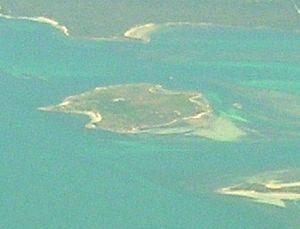
Little Dog Island est une île carrée, plate, en granite, d'une superficie de 83 ha, au sud-est de l'Australie. Elle fait partie de l'état de Tasmanie et de l'archipel des Dog Islands, est située à l'est du détroit de Bass, entre Flinders et l'île du Cap Barrens dans l'archipel Furneaux. C'est une réserve de chasse. Elle était autrefois pâturée, cette activité continue. L'île fait partie de la zone importante pour la conservation des oiseaux dans les Franklin Sound Islands, reconnue comme telle par BirdLife International parce qu'elle héberge plus de 1 % de la population mondiale de six espèces d'oiseaux.